Dodoma

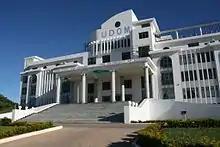
The University of Dodoma

There are several universities in Dodoma, which include the Open University of Tanzania, which has campuses in several cities in Tanzania, St Johns University of Tanzania, owned by the Anglican Church of Tanzania, and University of Dodoma, with about 35,000 students. Both universities opened in 2007. In addition there is the Mipango Institute and the CBE.